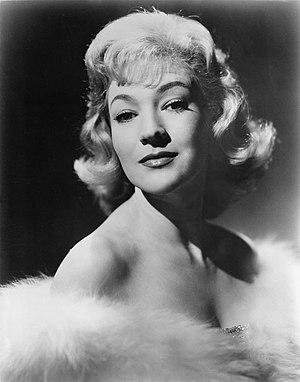
Marietta Cox dite Marietta Marich est une actrice américaine.